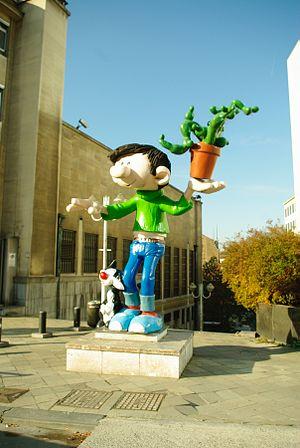
Gaston qui vous lance une invitation à visiter le centre belge de la bande-dessinée, à l'intersection de la rue des Sables et des boulevards Berlaimont et Pachecolaan à Bruxelles.